Rags to Riches (TV series)

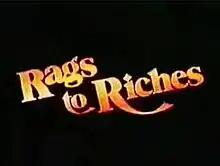

Rags to Riches is an American musical comedy drama that was broadcast on NBC for two seasons from March 9, 1987, to January 15, 1988. Set in the pre-British Invasion 1960s, the series tells the story of Nick Foley, a self-made millionaire who adopts six orphan girls. Each episode included musical scenes of hit songs from the era performed by the girls integrated into the plot (with the lyrics modified to provide commentary on the storyline).